Sancerre (wine)

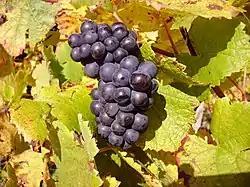
Pinot noir grapes growing near the village of Bué.

In 2006, the Sancerre AOC included . The AOC covers the communes of Bannay, Bué, Crézancy, Menetou-Râtel, Ménétréol, Montigny, Saint-Satur, Sainte-Gemme, Sancerre, Sury-en-Vaux, Thauvenay, Veaugues, Verdigny and Vinon. Within the appellation there are several highly regarded vineyards, such as the Clos de la Poussie, Chêne Marchand, and Le Grand Chemarin, but since the mid-1990s local regulations have prohibited producers from making vineyard designated wines in Sancerre. Some producers have attempted to get around this regulation by abbreviating the name of the vineyard as part of a "cuvée" designation such as Jean-Max Roger's bottling of "Sancerre Cuvée GC" from the Le Grand Chemarin vineyard.